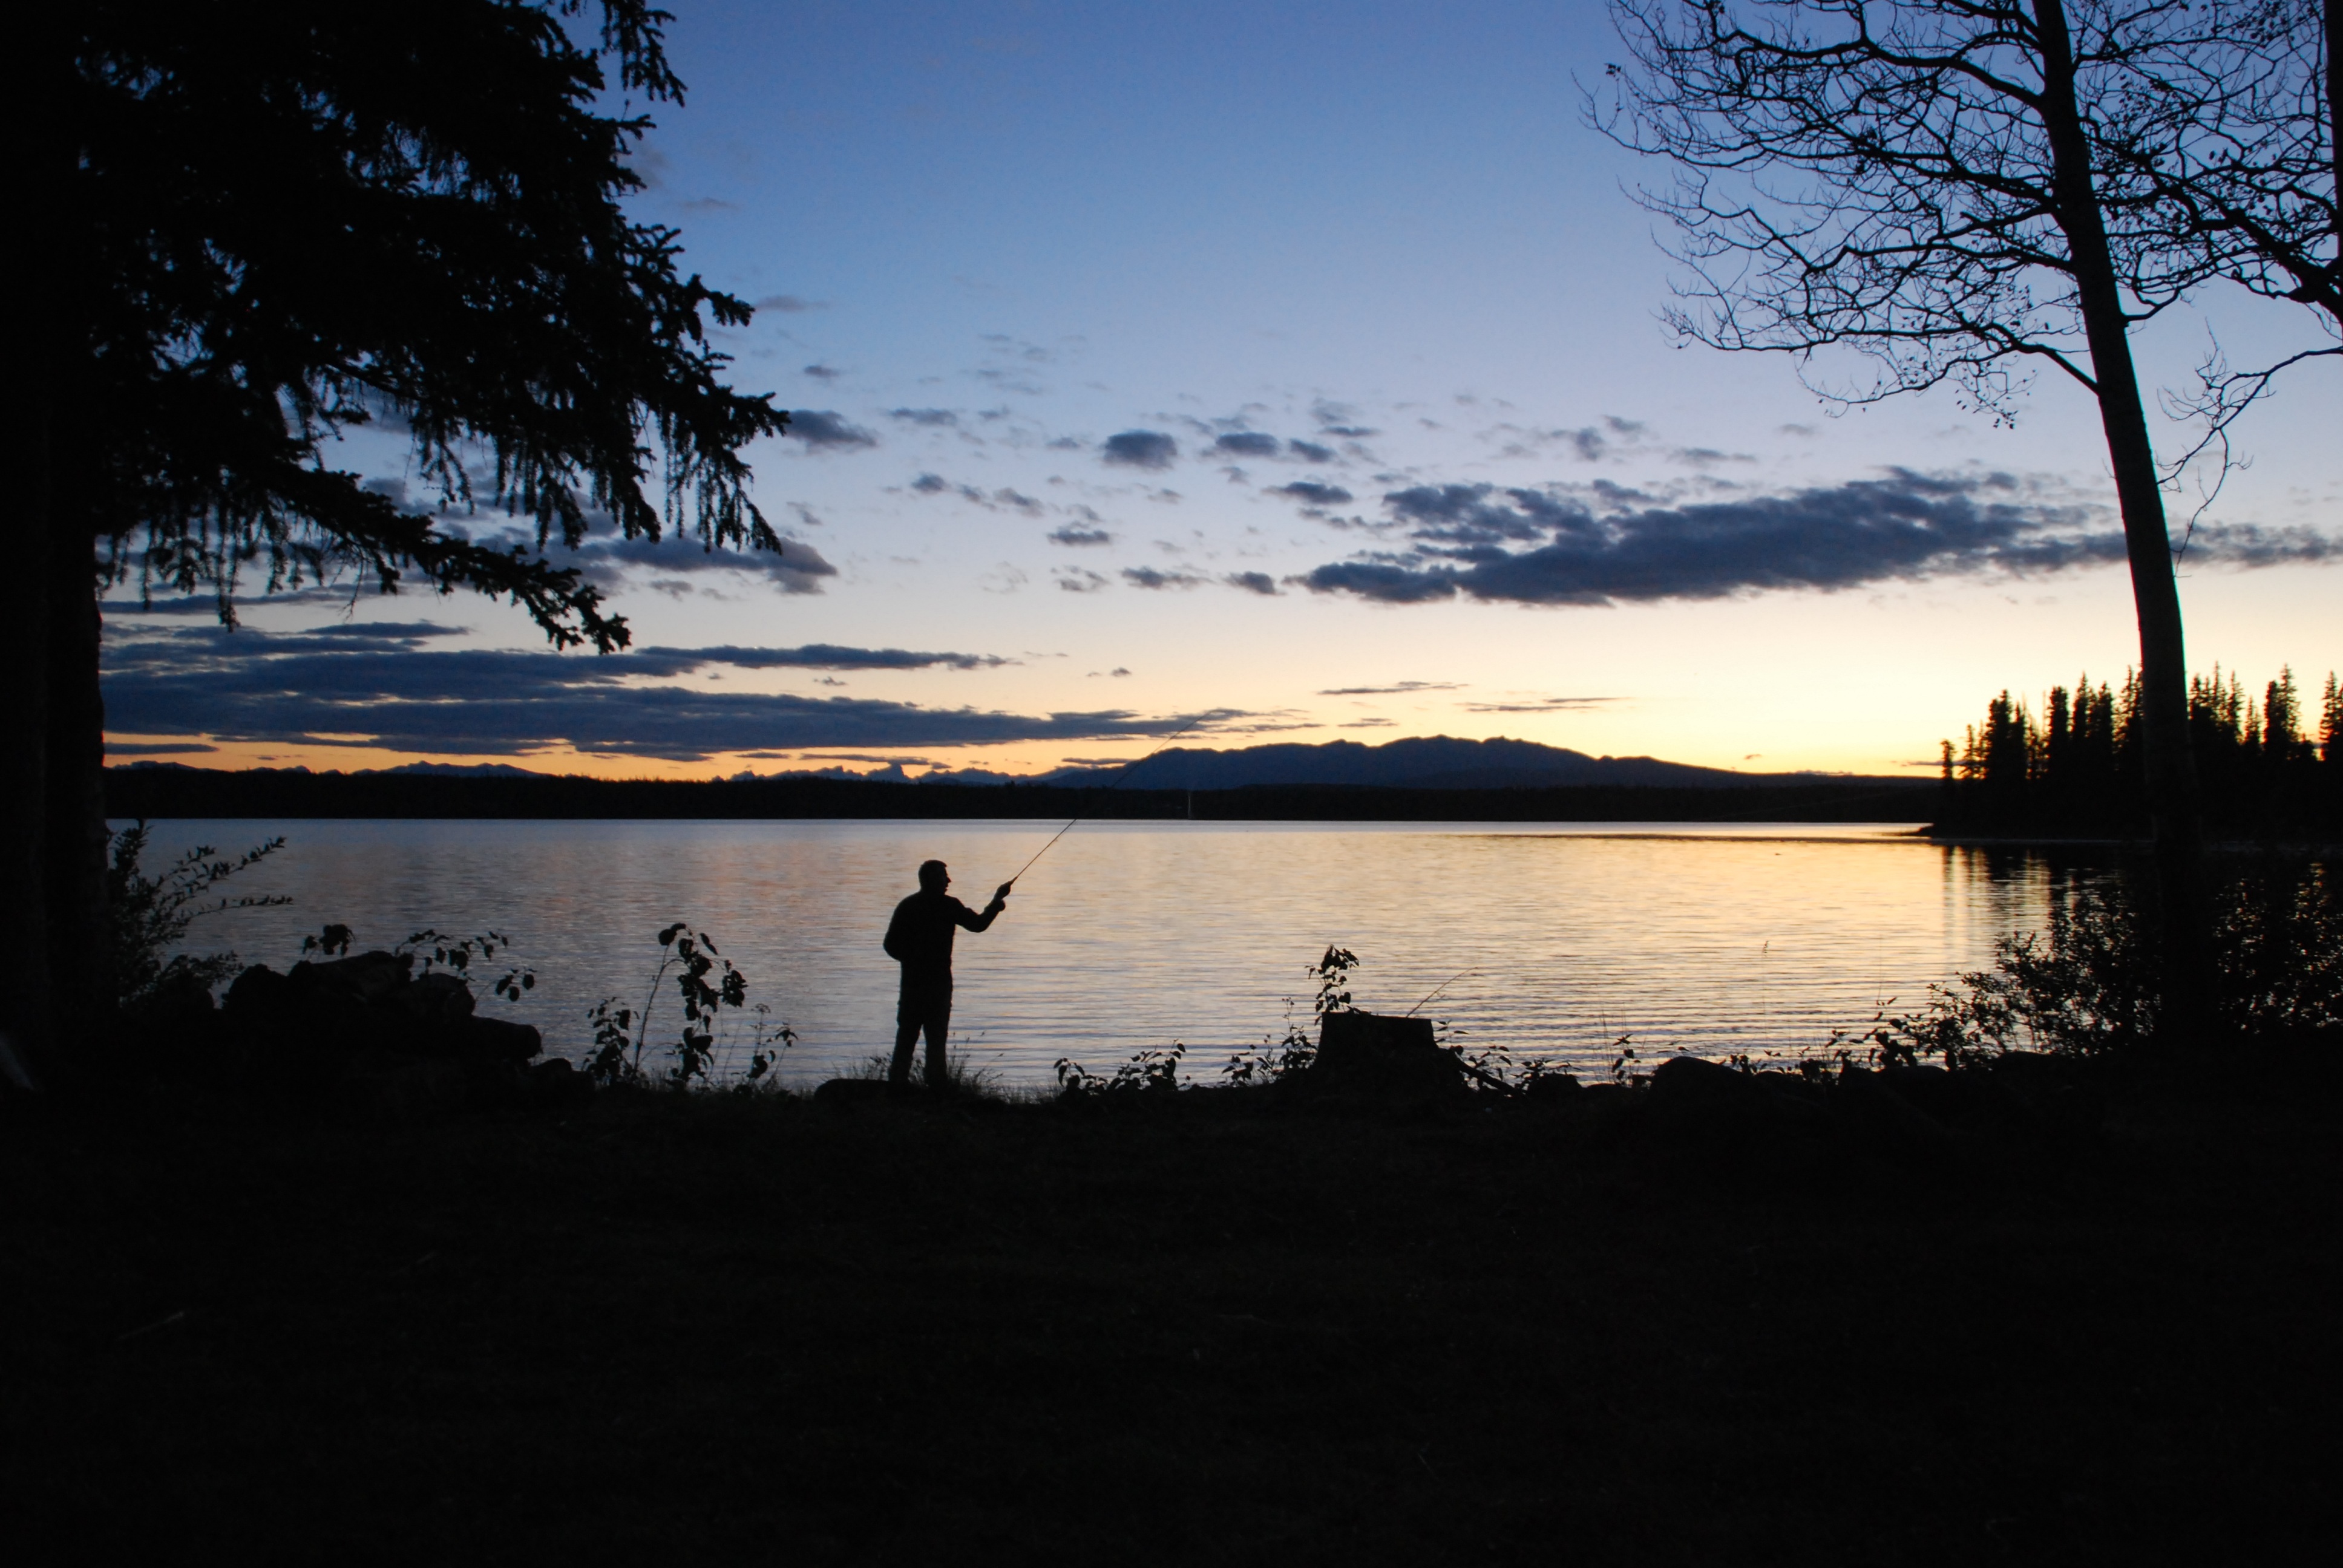
sea, tree, water, nature, ocean, horizon, cloud, sunrise, sunset, sunlight, morning, shore, lake, dawn, dusk, evening, reflection, peaceful, bay, fish, body of water, canada, abendstimmung, angler, atmospheric phenomenon